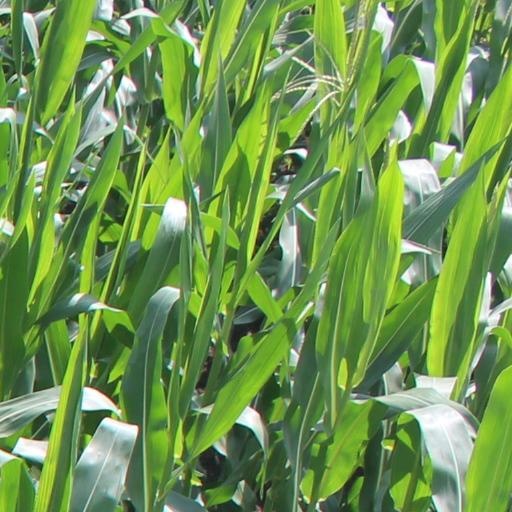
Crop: maize; corn